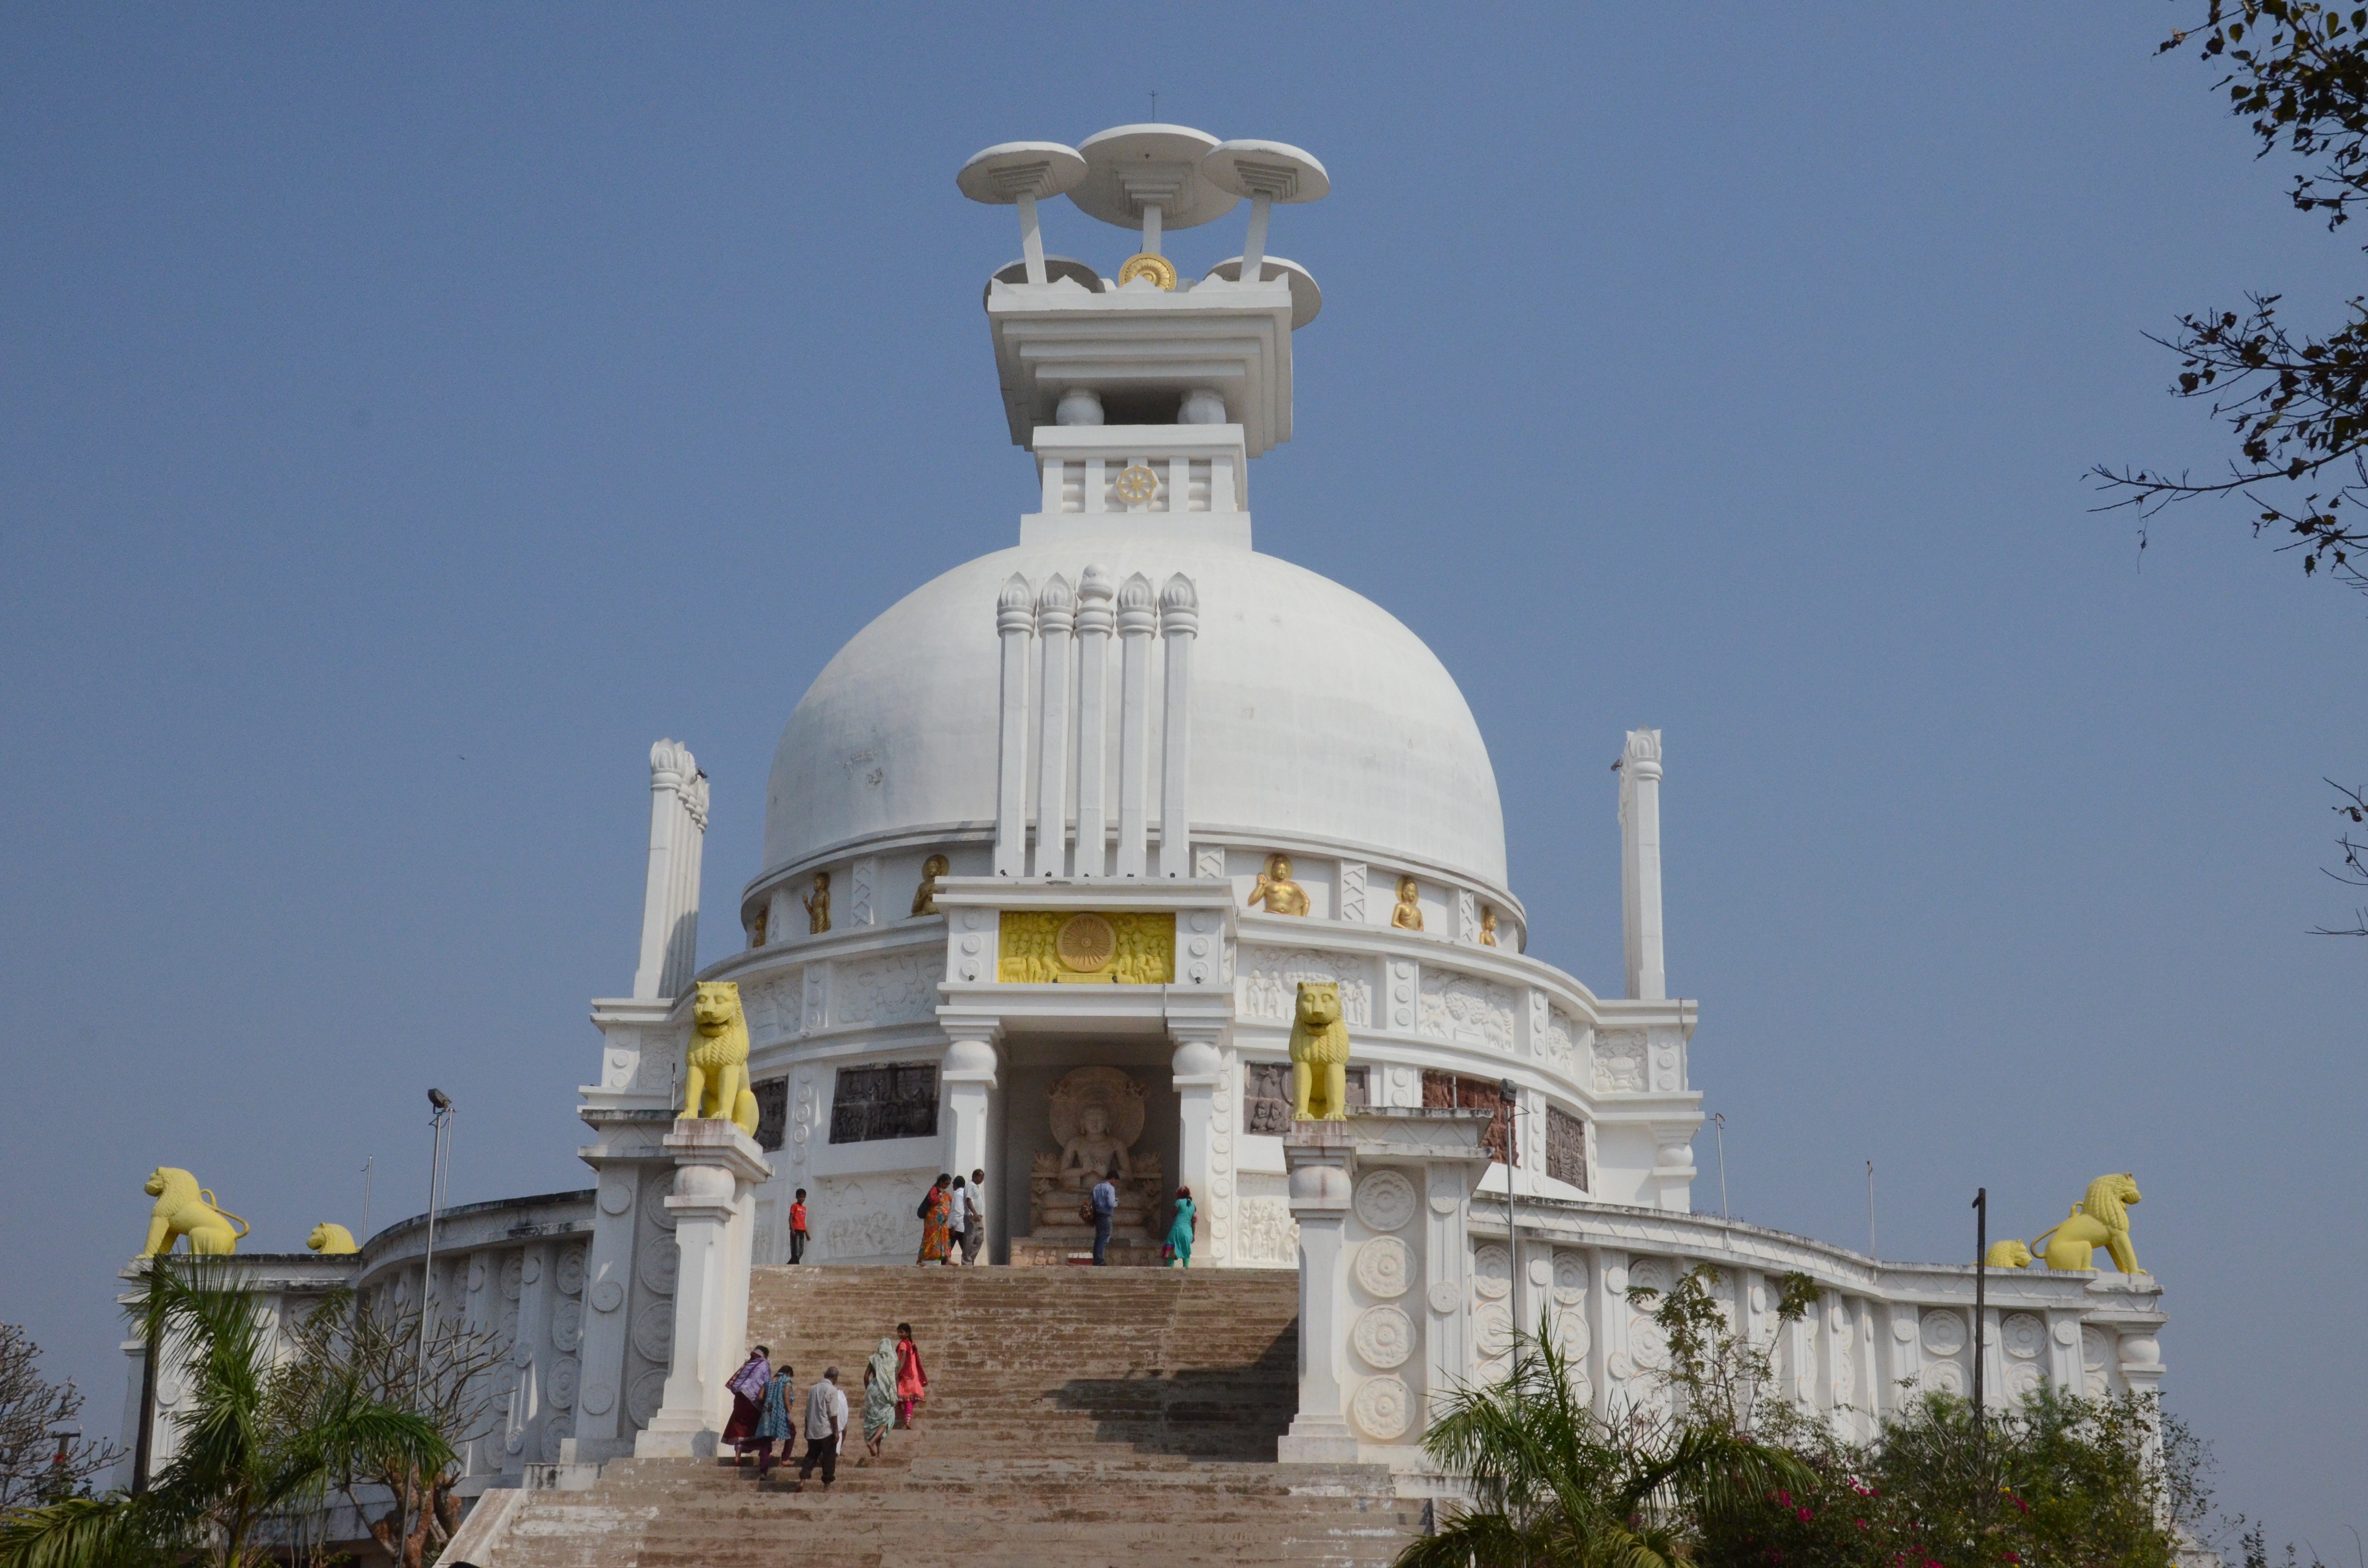
building, palace, monument, tower, landmark, tourism, place of worship, dome, historic site